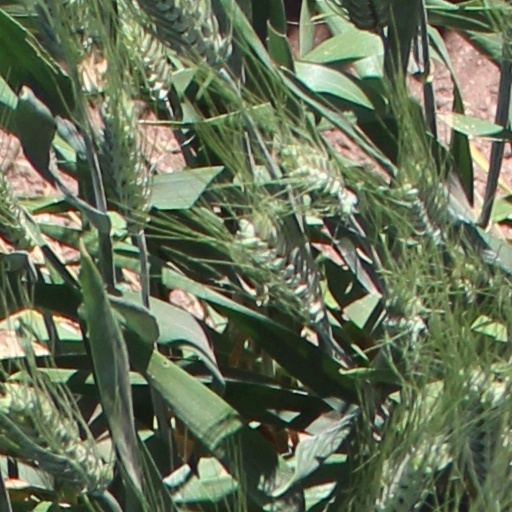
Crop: wheat